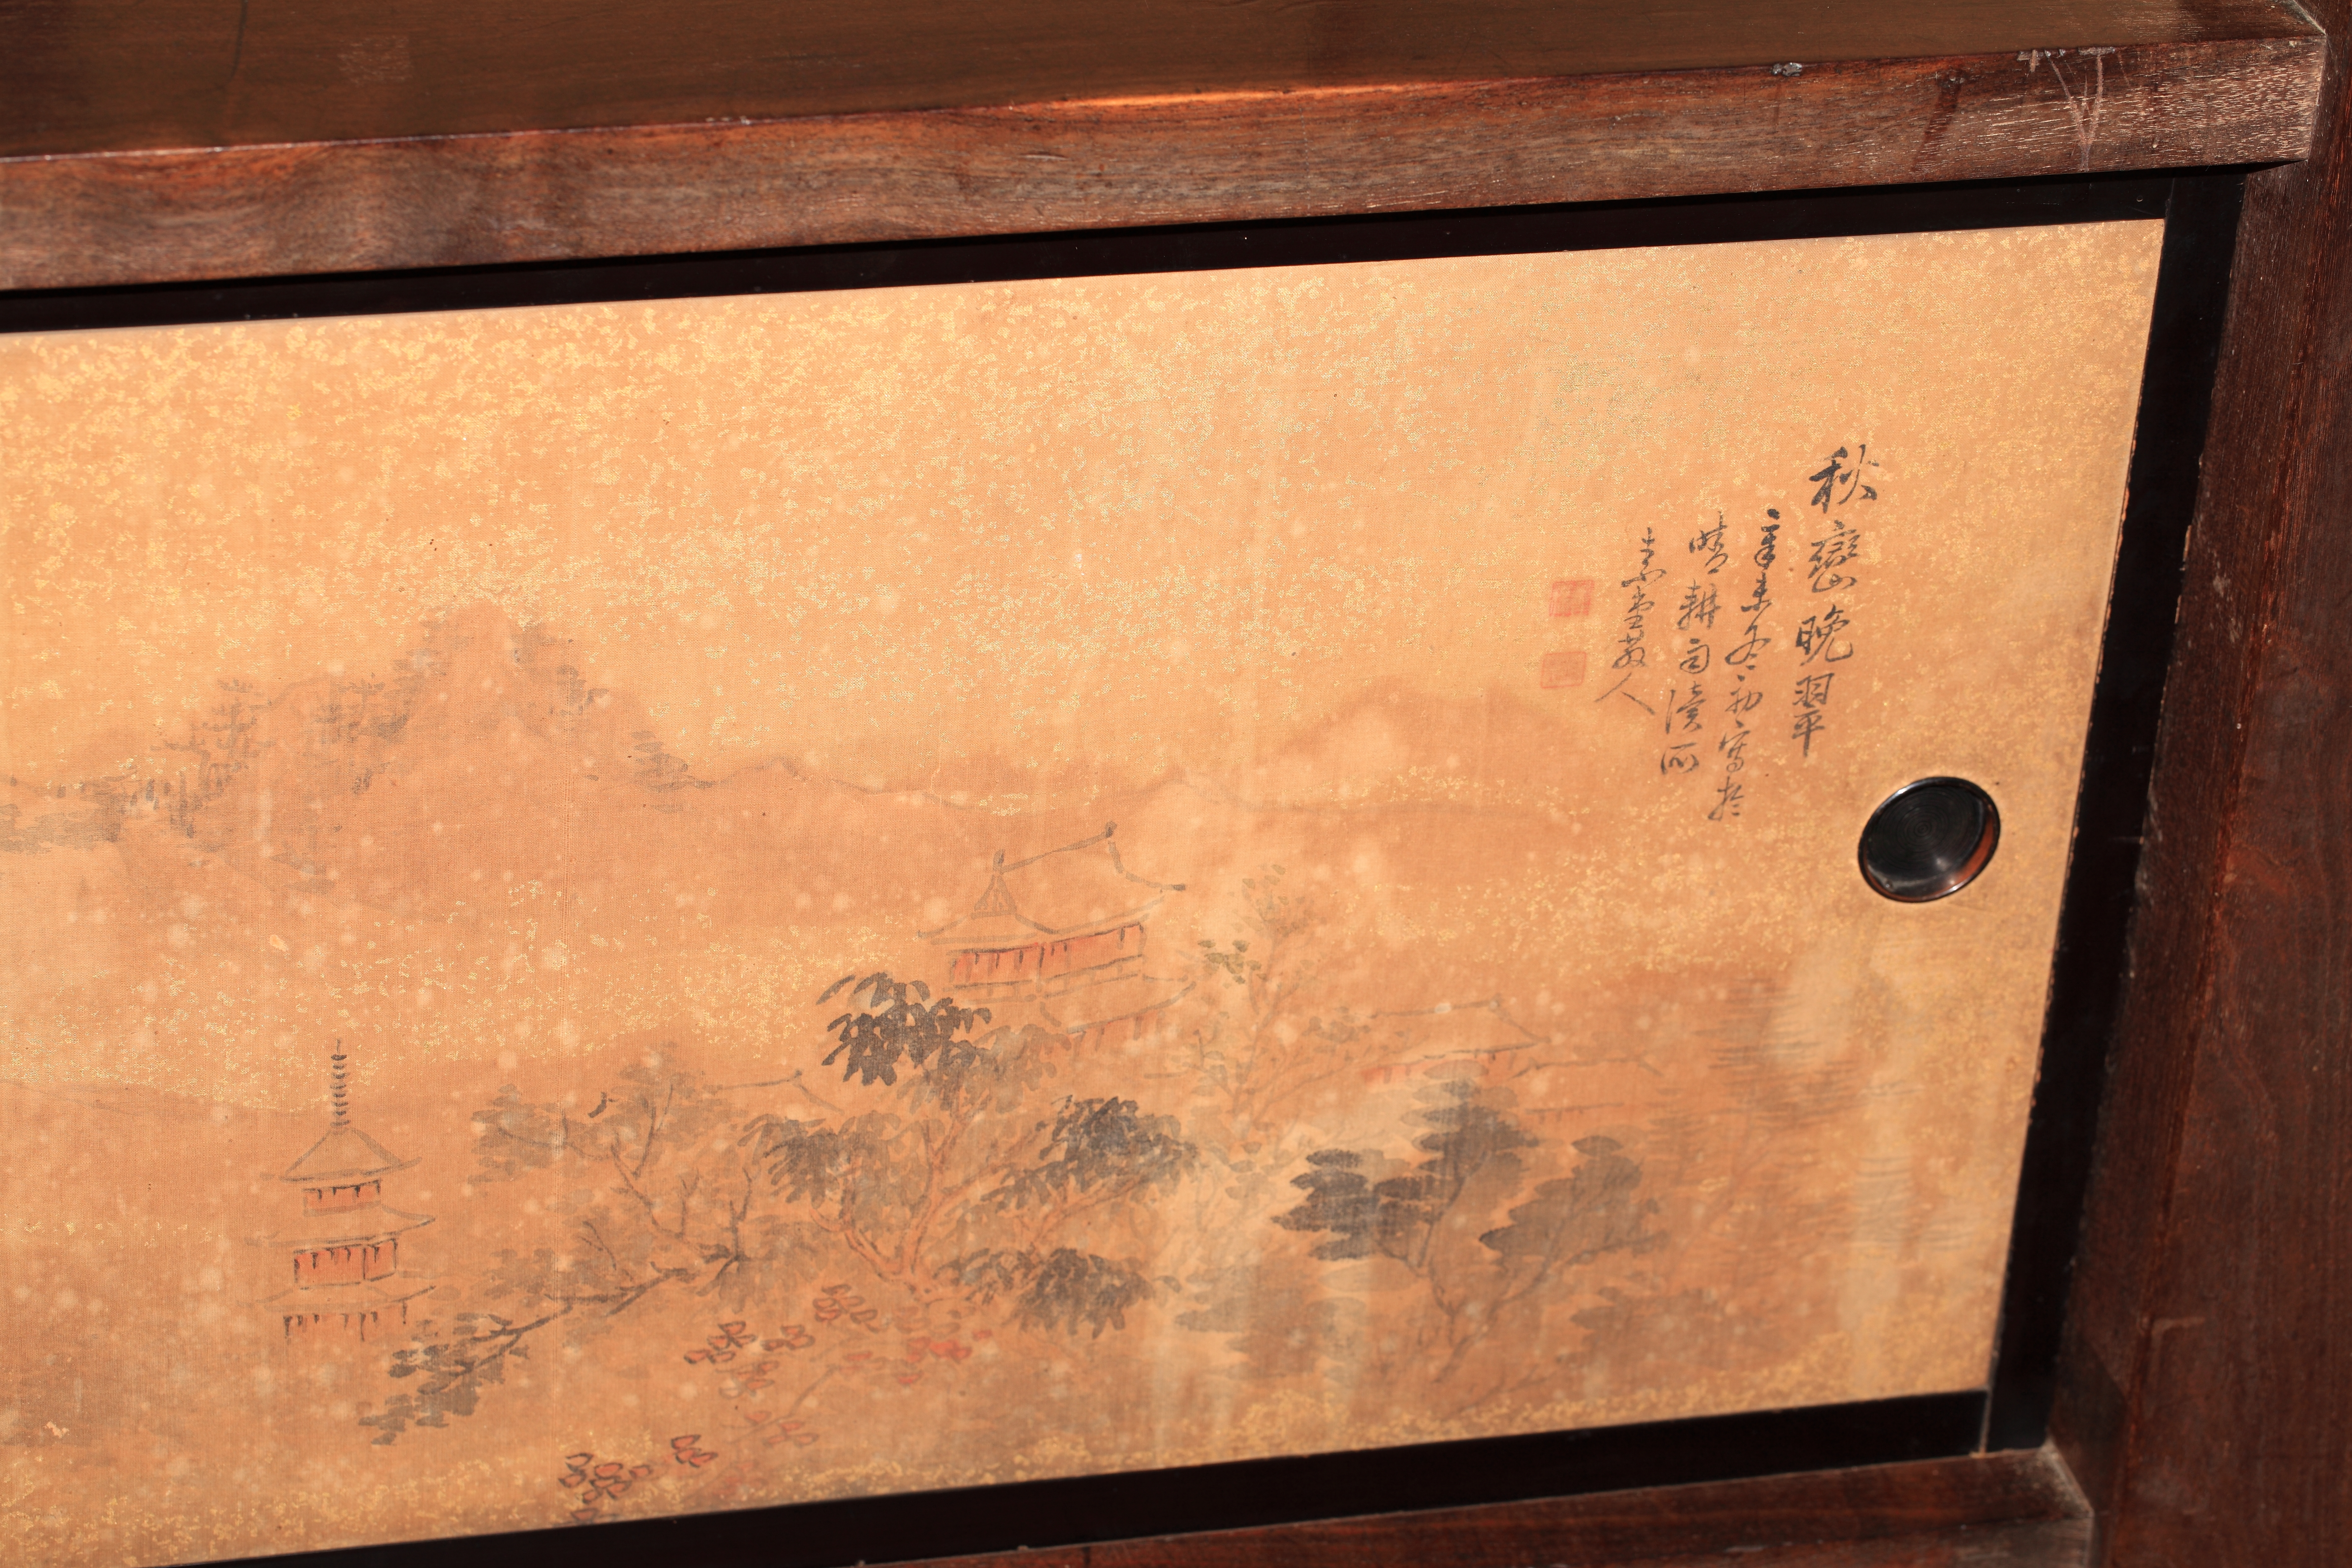
wood, antique, wall, high, furniture, chest, tochigi, 5d, hires, carving, markii, hi, res, resolution, mooka, kinreisoh, cupboard, sideboard, chest of drawers, wood stain